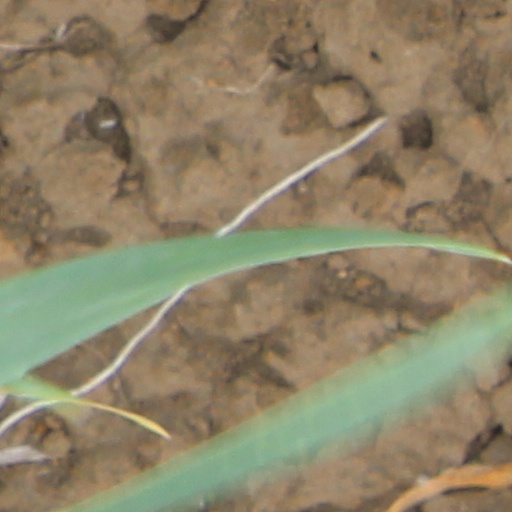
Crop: wheat